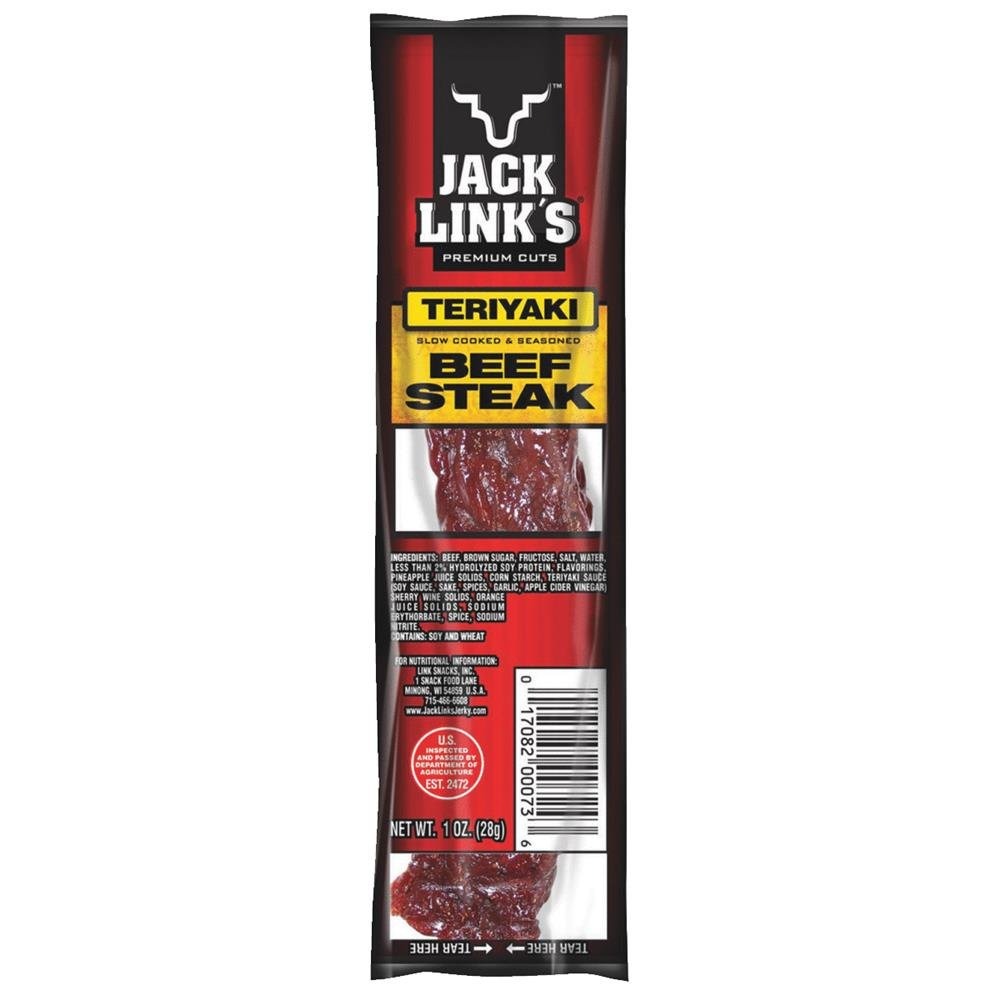
Item Name: jack links Teriyaki Beef Steak Jerky, 1 oz
Bullet Point 1: Country of origin is United States
Bullet Point 2: The package weight of the product is 1.2 pounds
Value: 1.0
Unit: Ounce

Price: 2.27